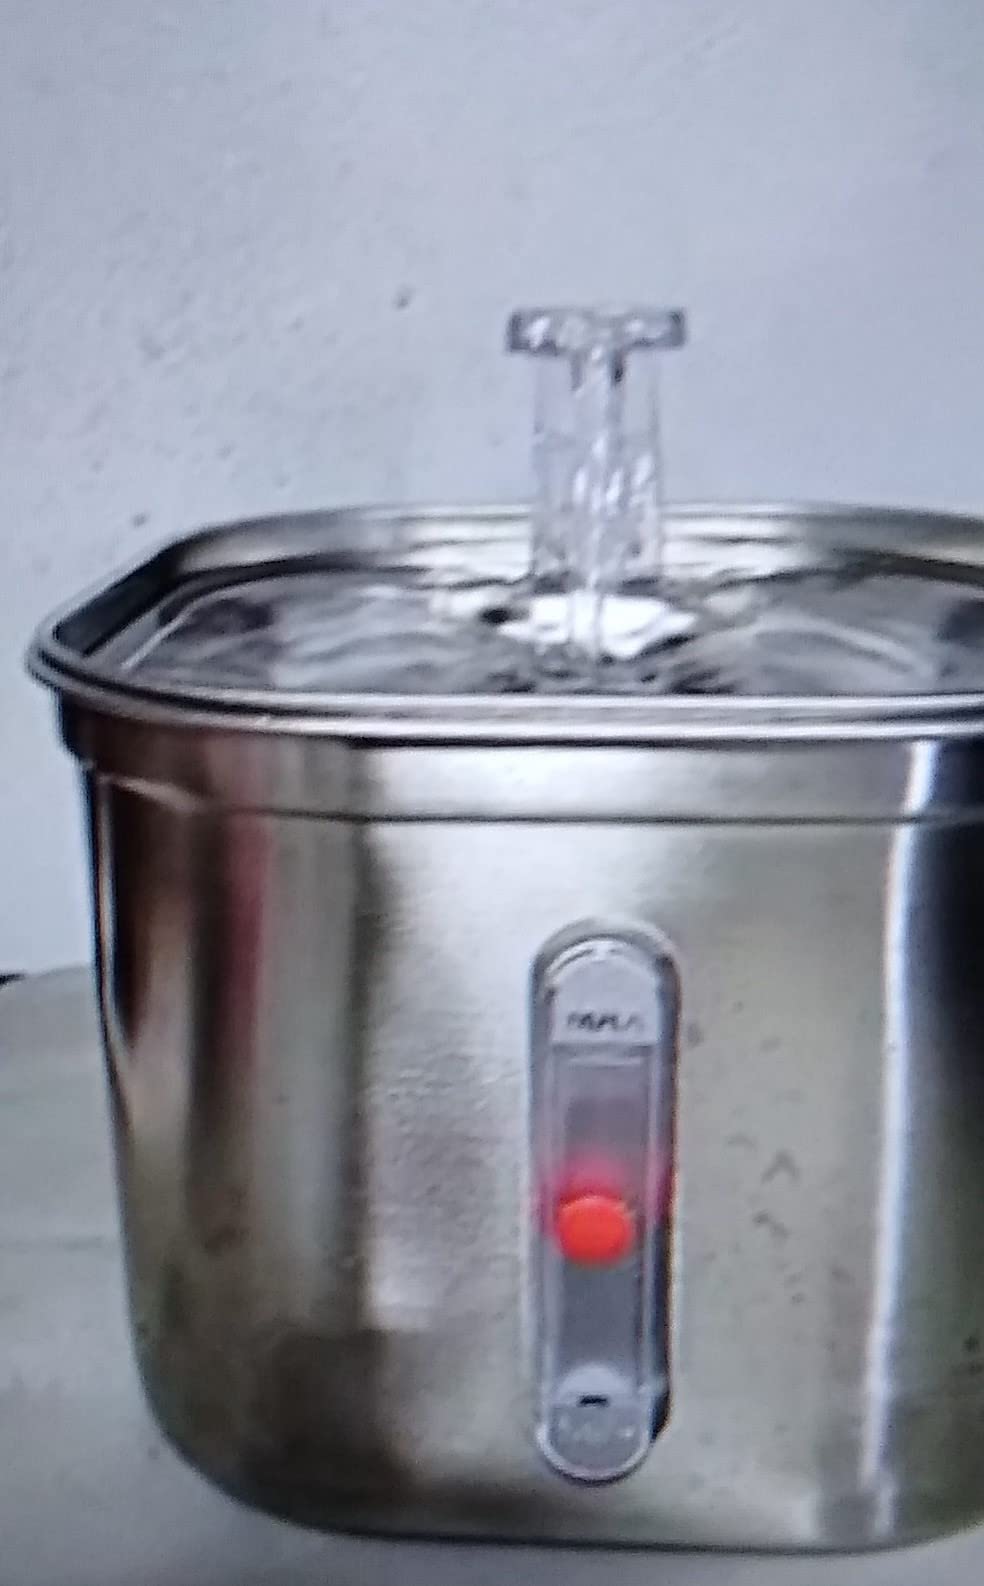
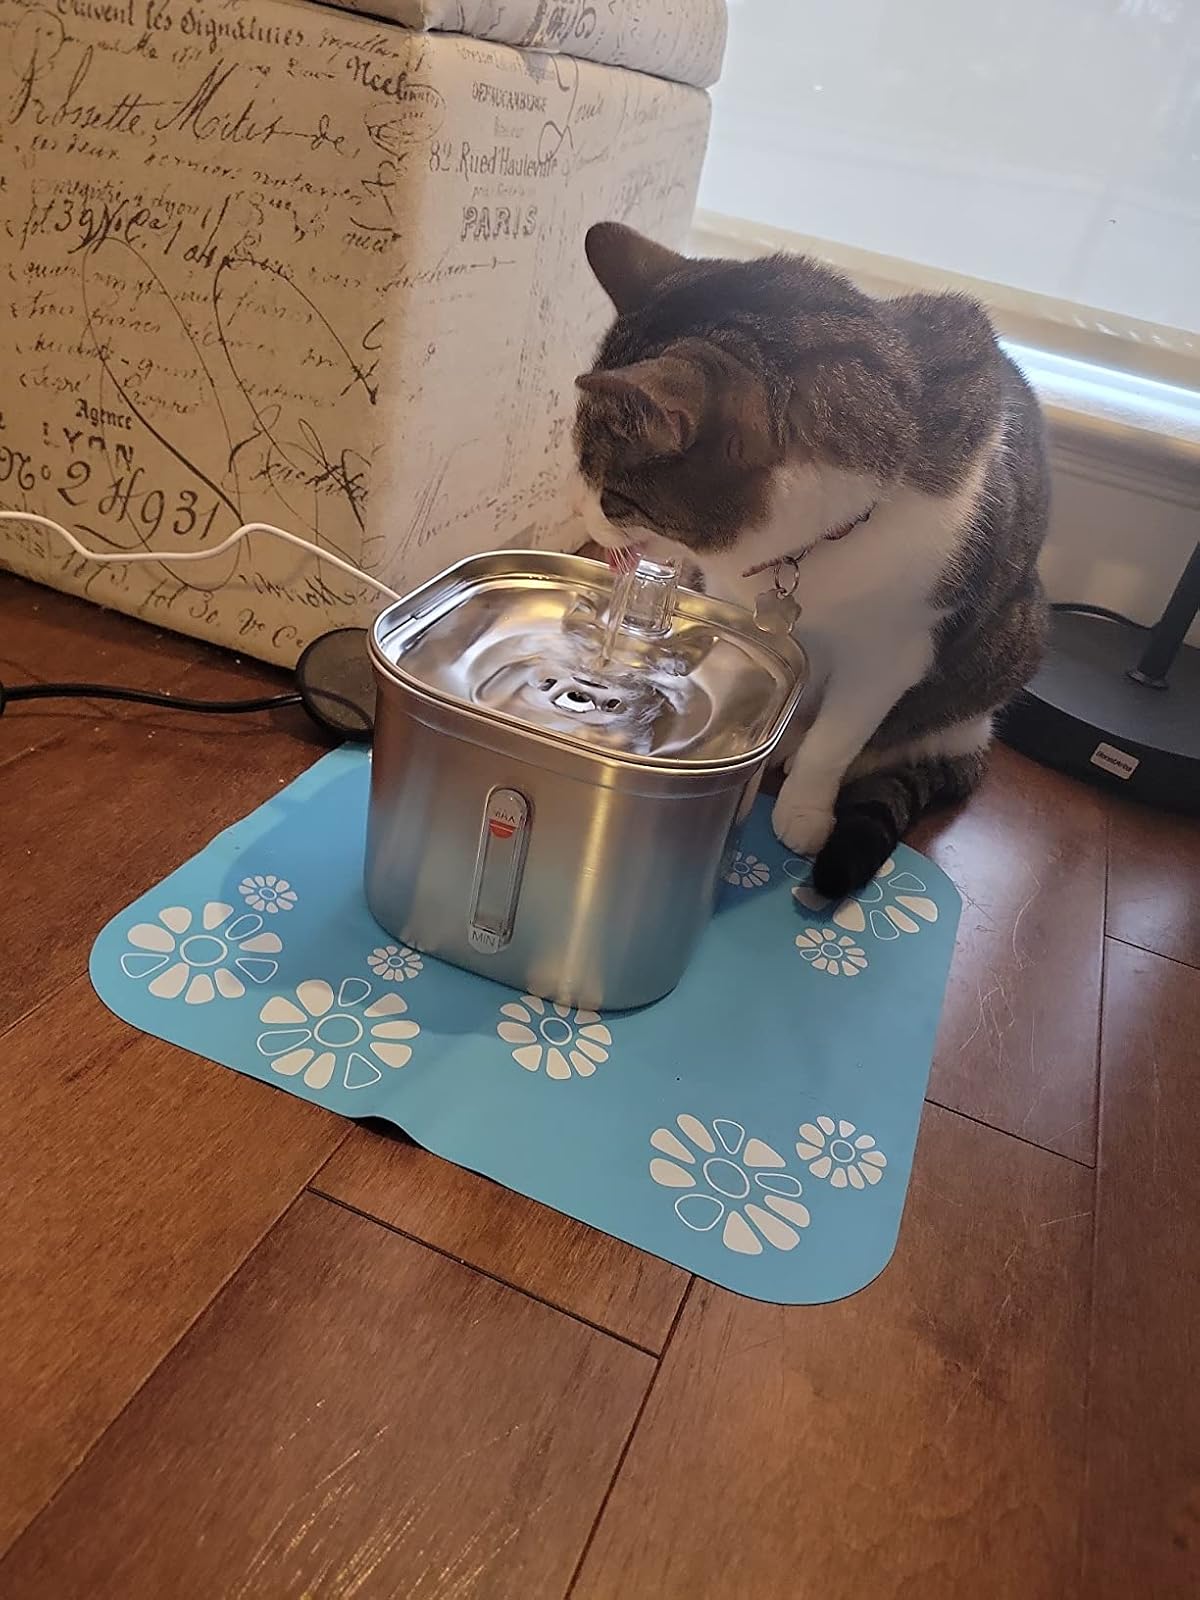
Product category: items_bowl
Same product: yes